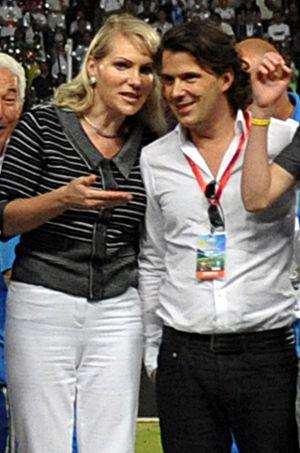
Olympique de Marseille
Robert Louis-Dreyfus, parfois abrégé RLD, né le 14 juin 1946 dans le 8ᵉ arrondissement de Paris et mort le 4 juillet 2009 à Zurich, est un homme d'affaires suisse d'origine française. Il est surtout connu pour ses activités dans la téléphonie et le football.
Vincent Labrune, né le 27 mars 1971 à Orléans, est un homme d'affaires français. Il a notamment été président de l'Olympique de Marseille de 2011 à 2016.
La saison 2011-2012 de l'Olympique de Marseille débute alors que le club a remporté deux trophées : celui de la Coupe de la Ligue contre Montpellier et le Trophée des champions face à Paris. Didier Deschamps est reconduit pour la troisième année à la tête de l'équipe et se fixe pour objectif le titre de champion de France. Le club est par ailleurs engagé dans quatre autres compétitions que sont les deux coupes nationales, la Ligue des champions et le Trophée des champions.
Margarita Louis-Dreyfus, née Margarita Bogdanova le 18 juin 1962 à Leningrad, est une femme d'affaires russe, dirigeante du groupe Louis-Dreyfus et ancienne actionnaire majoritaire de l'Olympique de Marseille. Elle est la veuve de l'homme d'affaires Robert Louis-Dreyfus. En 2015, elle est classée 16ᵉ fortune de France par le magazine Challenges et 2ᵉ femme la plus riche de France après Françoise Bettencourt.